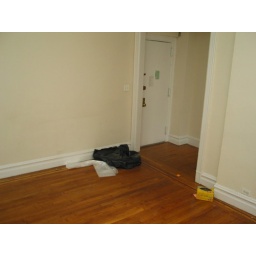
in living room, looking towards front door (bathroom and smaller bedroom off the foyer).